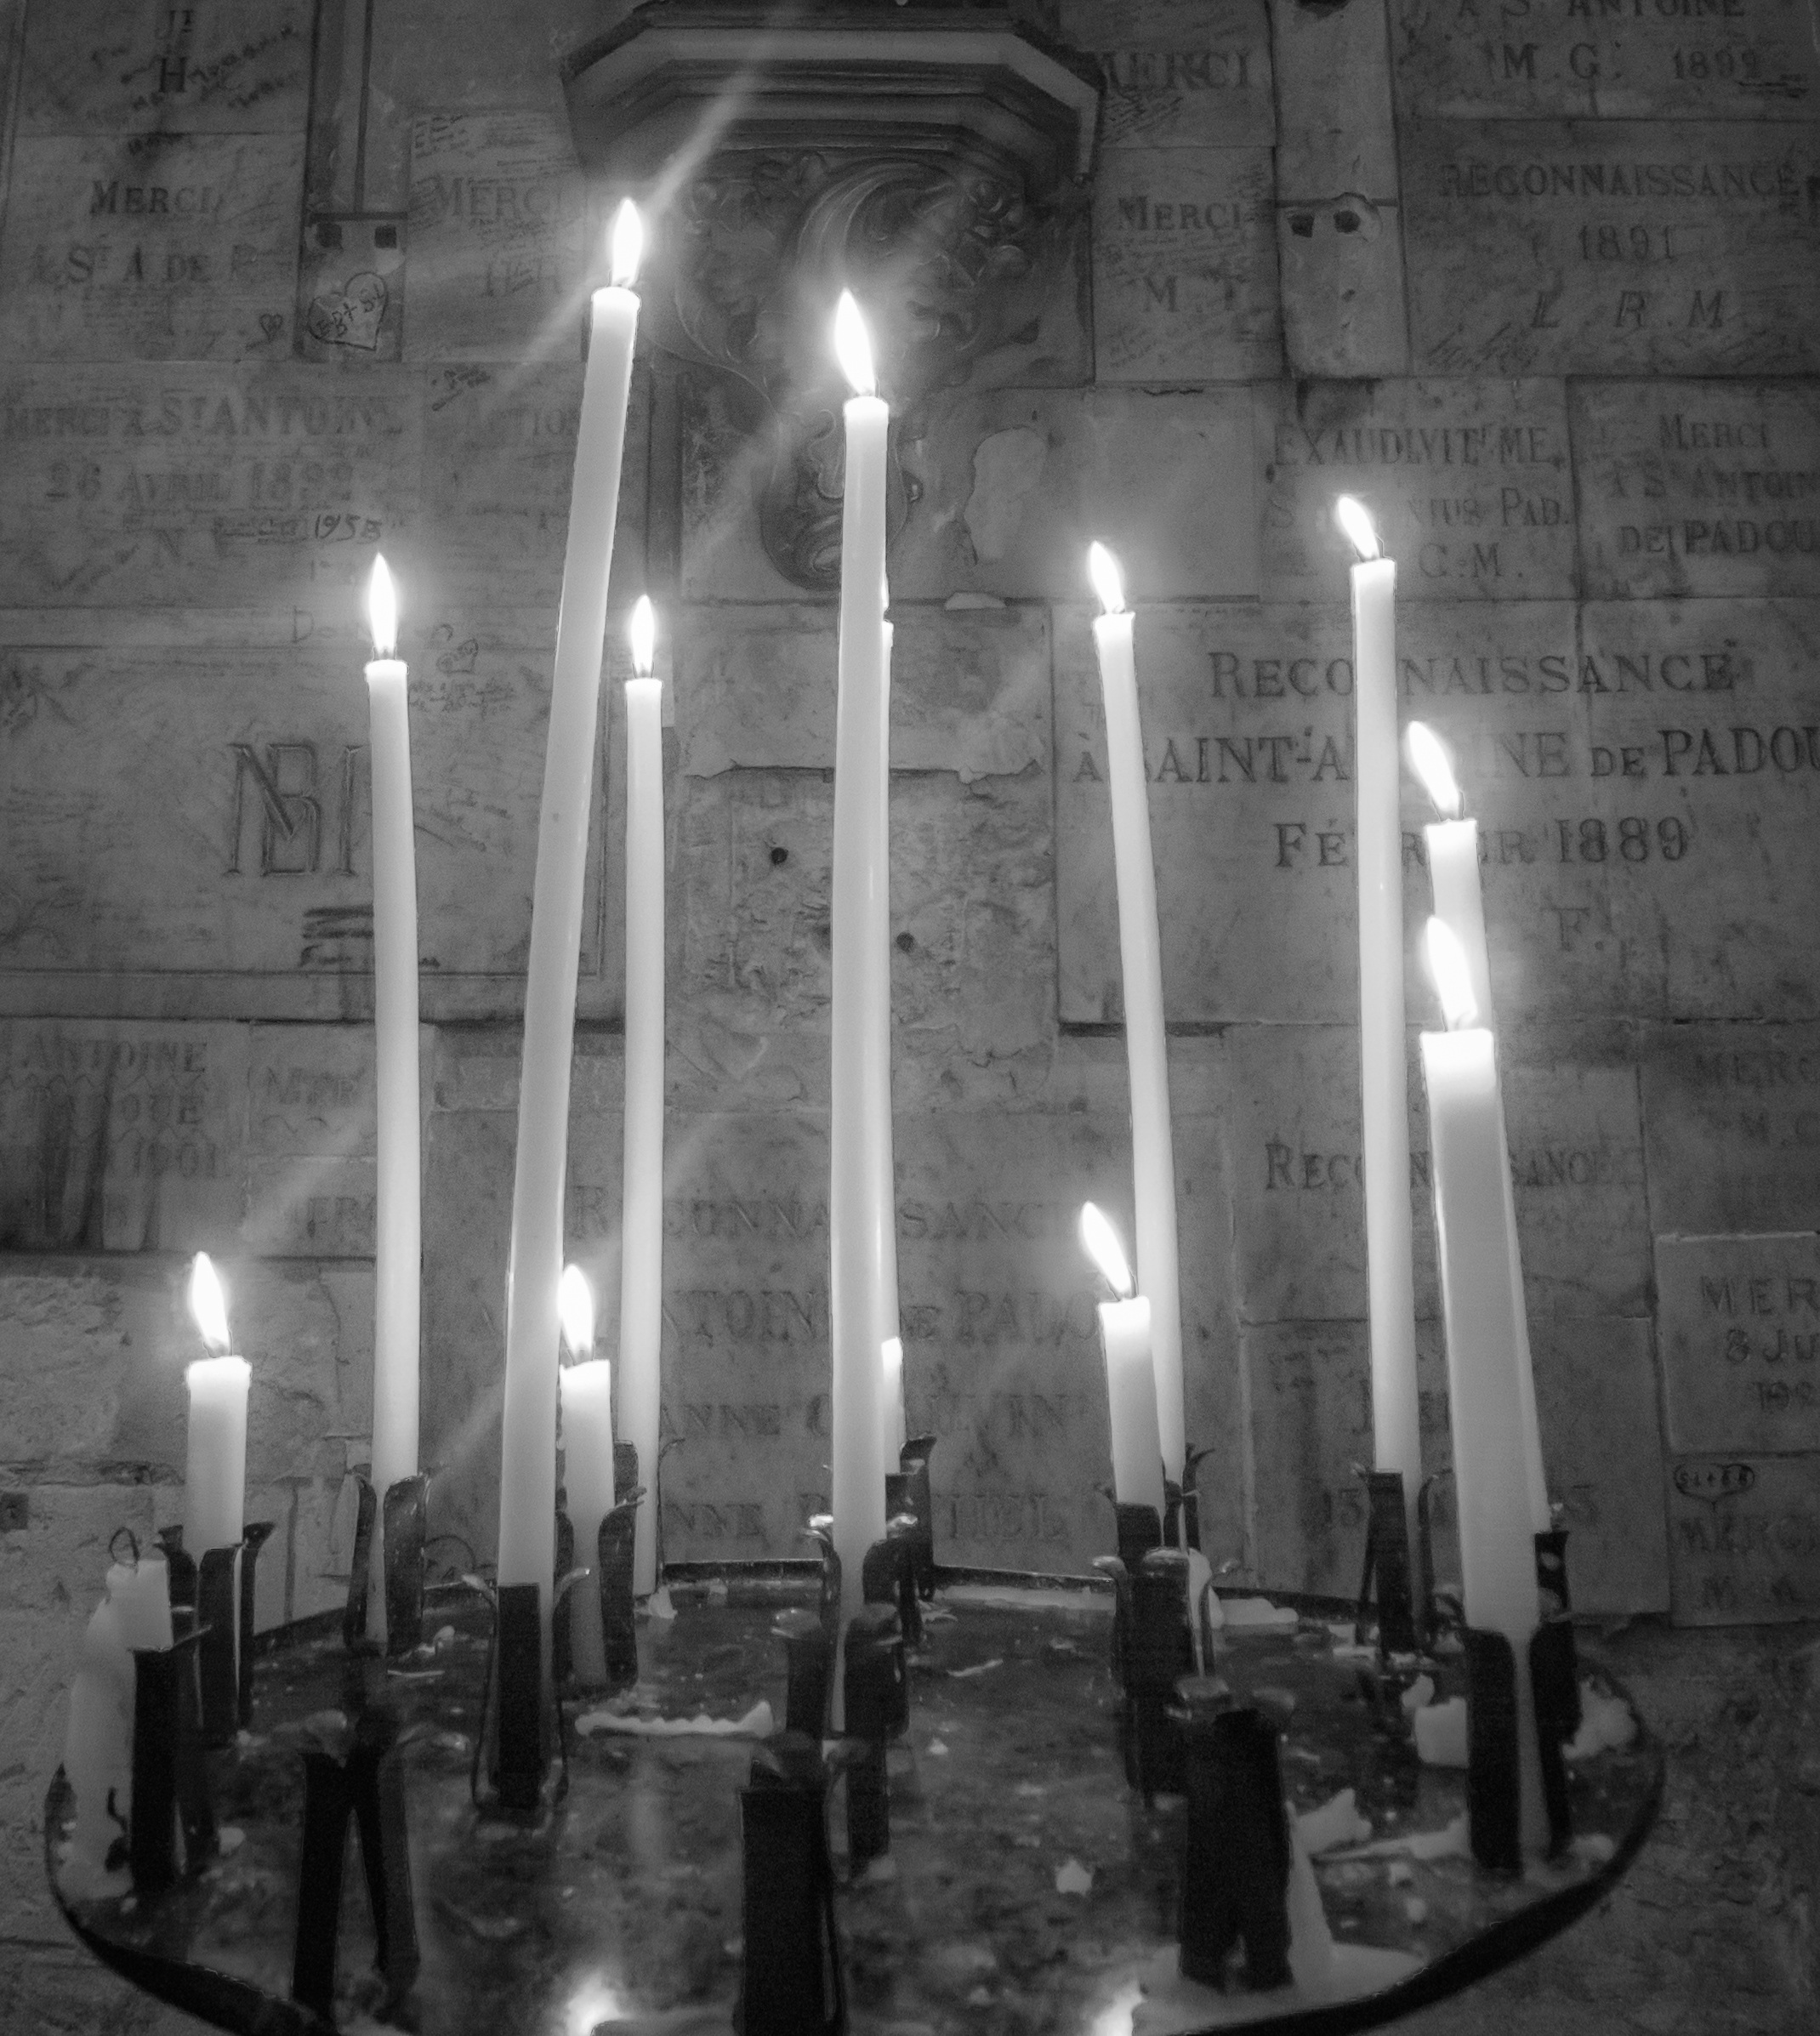
light, black and white, structure, white, column, sailing, darkness, church, cathedral, street light, monochrome, lighting, candlestick, pray, illuminated, catholic, candles, light fixture, prayer, palencia, shape, candlelight, wax candle, leonardo da vinci, monochrome photography, b n